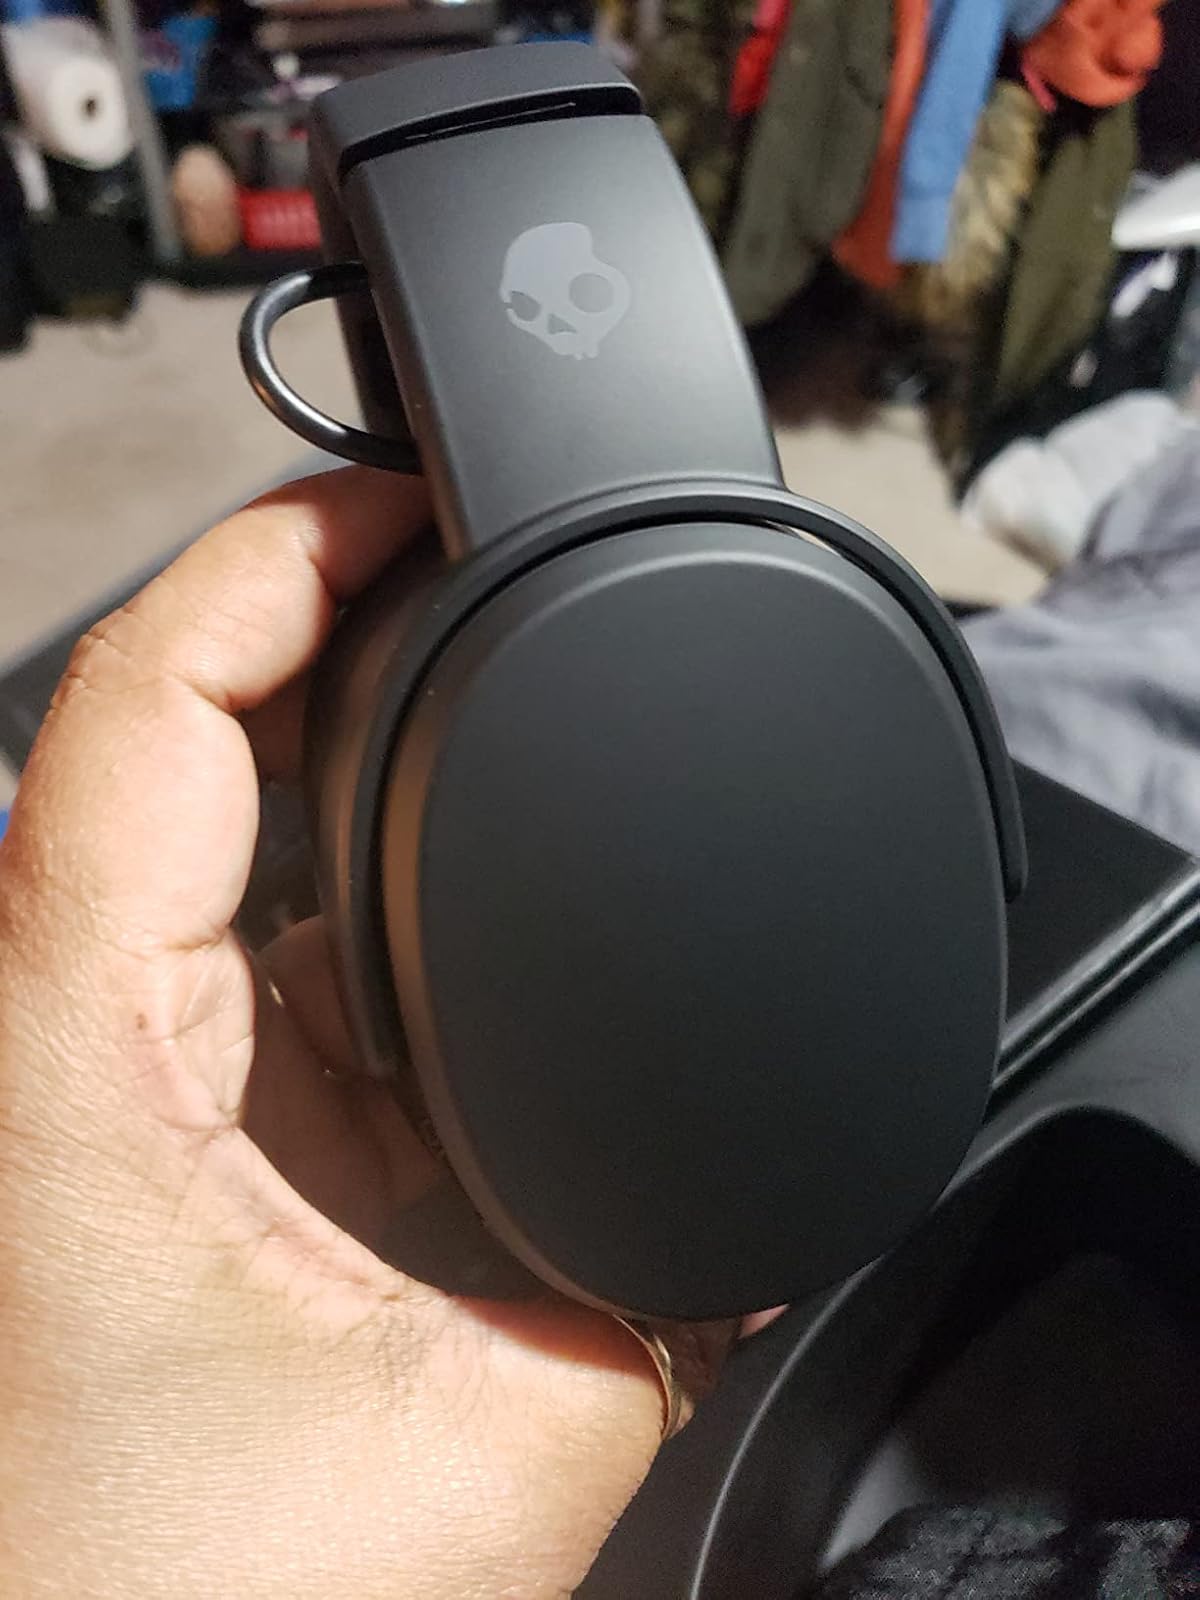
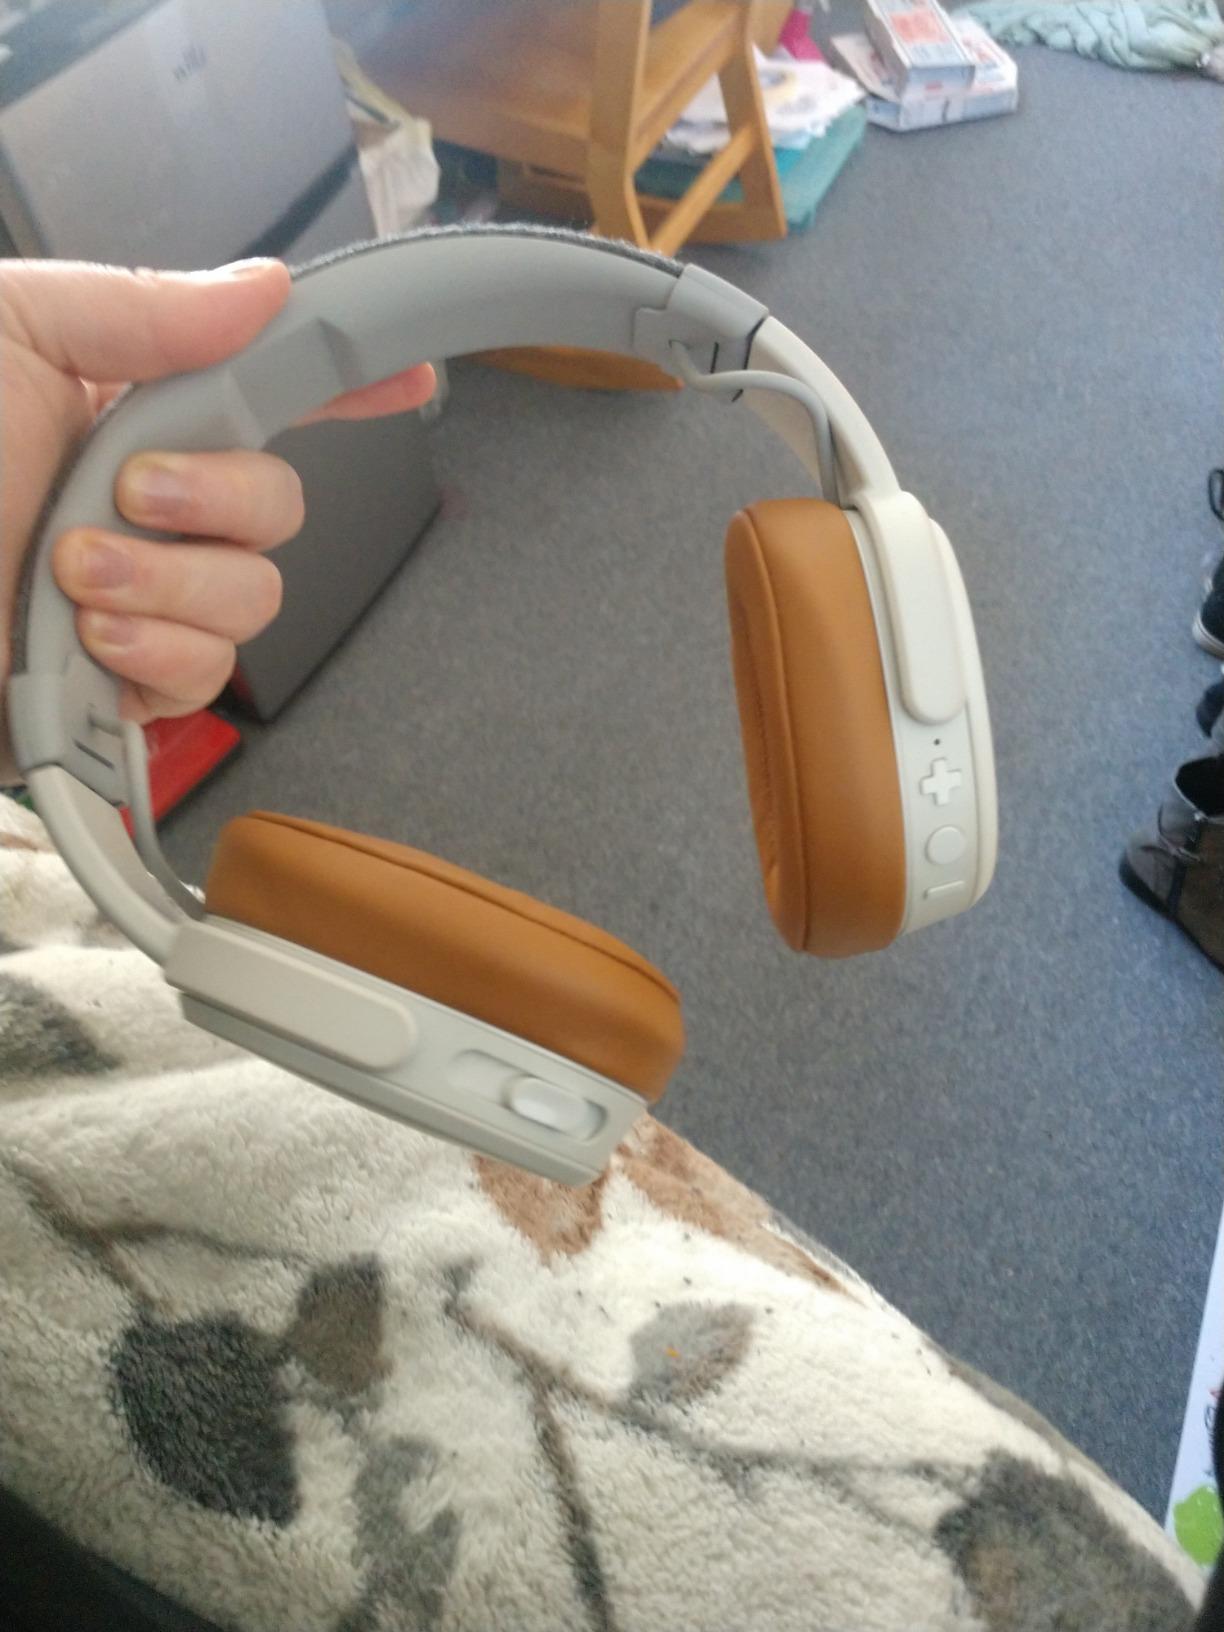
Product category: headphones
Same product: no